Metrication in the United Kingdom

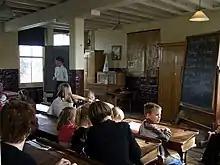
Old-fashioned schoolroom at The Ragged School Museum, with pre-decimal-currency conversions on the blackboard

In Scotland, virtually all examinations set from 1973 onwards used SI, especially those connected with science and engineering. In England, each examination board had its own timetable: the Oxford Delegacy of Local Examinations, for example, announced a change to SI in 1968, with examinations in science and mathematics using SI by 1972, geography in 1973 and home economics and various craft subjects were converted by the end of 1976. Pupils were hampered by a revolution in teaching methods that was taking place at the same time and a lack of coordination at the national level.